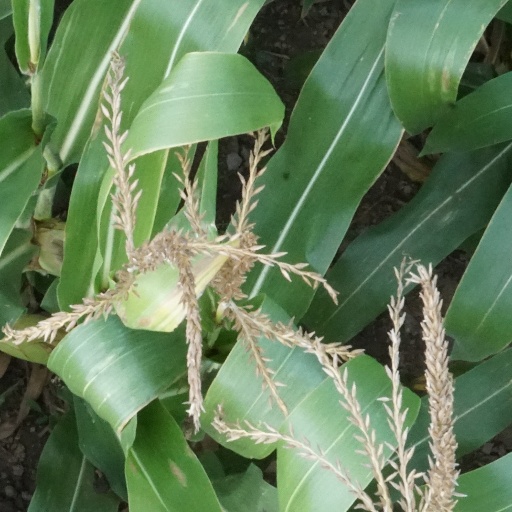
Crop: maize; corn